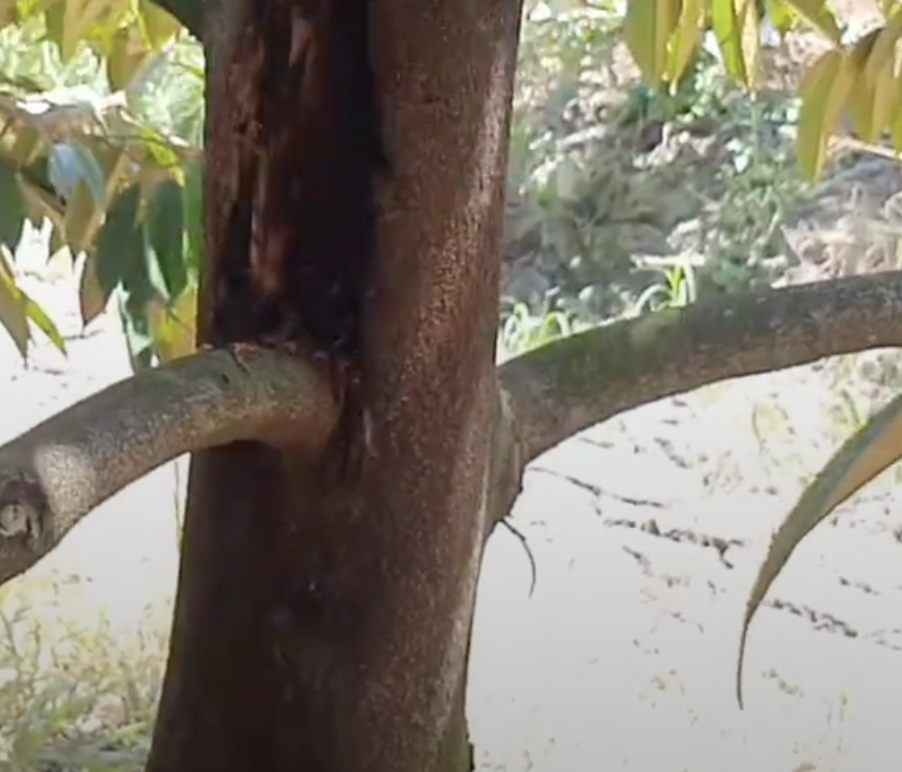
Label: stem_cracking_ gummosis